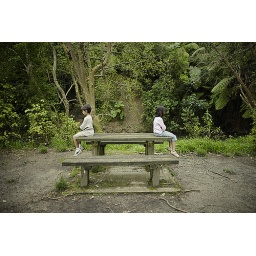
Boy and girl sit facing away from each other on wooden bench in forest, New Zealand.